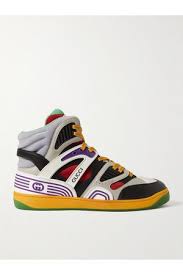
Label: Sneaker